Benjamin Ring House

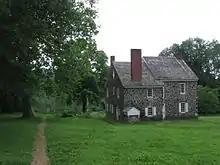
Rear of the house.

The house was built in 1731 by Thomas G. Clark. Benjamin Ring (died 1804), a farmer and mill operator, was its owner in 1777. As a Quaker, he did not participate in the war. Located along the main road from Philadelphia to Baltimore, the house was about a mile east of the ford at Brandywine Creek.